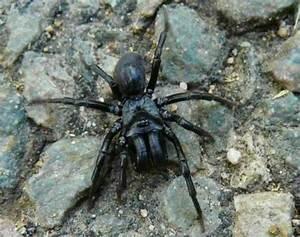
spider